Allen Formation

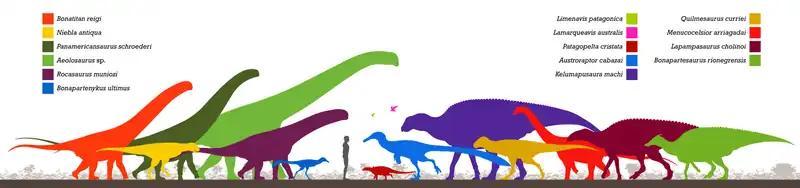
Fauna of Allen Formation

Uliana and Dellapé defined the formation's stratotype in 1981 in the eastern area of the Bajo de Añelo, where the relation between the base and top is clearly exposed. The deposits are mostly clastic, interbedded with banks of limestone and layers of anhydrite, which were defined as continental and shallow marine facies associated with semiarid conditions.